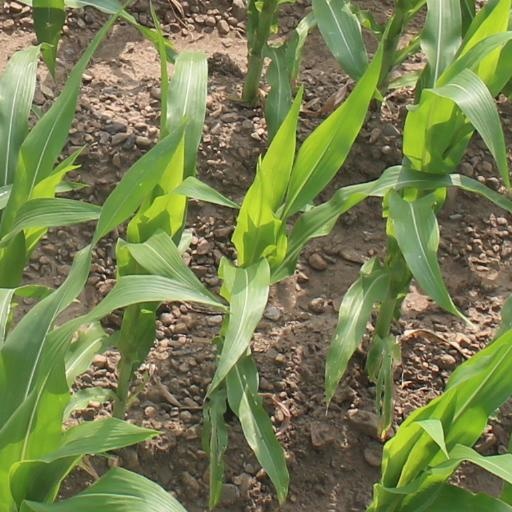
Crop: maize; corn